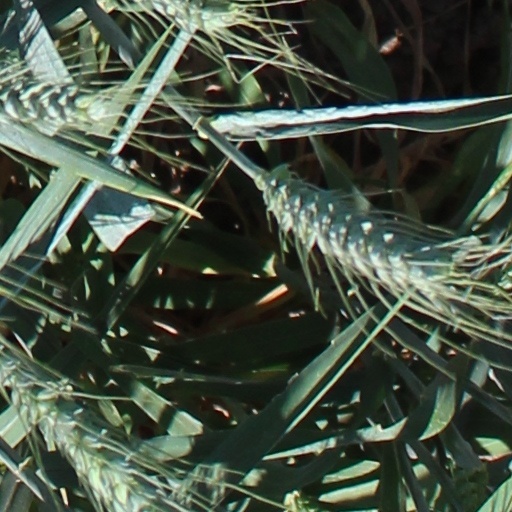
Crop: wheat